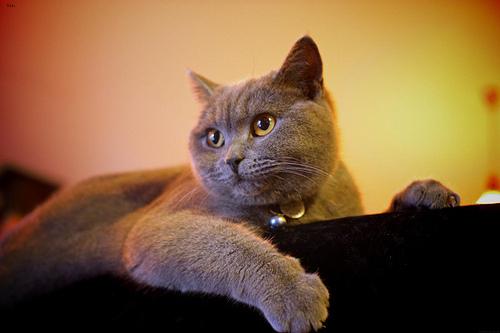
Breed: British Shorthair